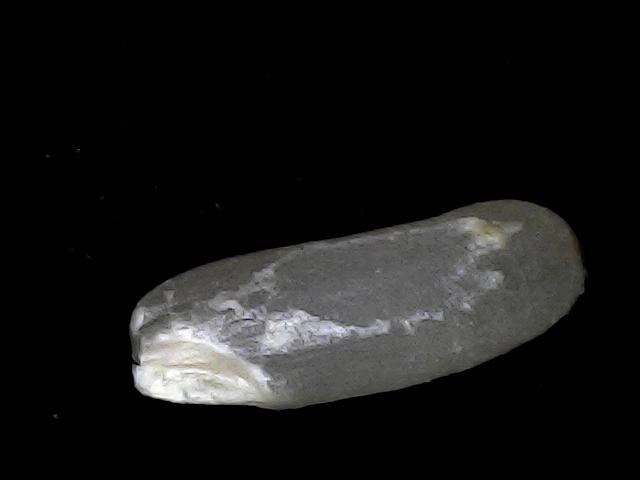
Rice variety: BD75